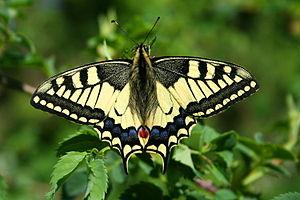
Machaon, Annevoie-Rouillon, Belgique – Parc du château. 日本語: キアゲハ, ベルギー
La région du Torcal de Antequera est un espace naturel situé sur le territoire de la commune espagnole d'Antequera, en Andalousie. Il est célèbre pour les formes que l'érosion a donné à ses roches calcaires. Il s'étend sur une superficie de 20 km², et constitue un bel exemple de paysage karstique en Europe.